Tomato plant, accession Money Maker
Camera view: horizontal (90 deg, fisheye); turntable rotation: 30 degrees
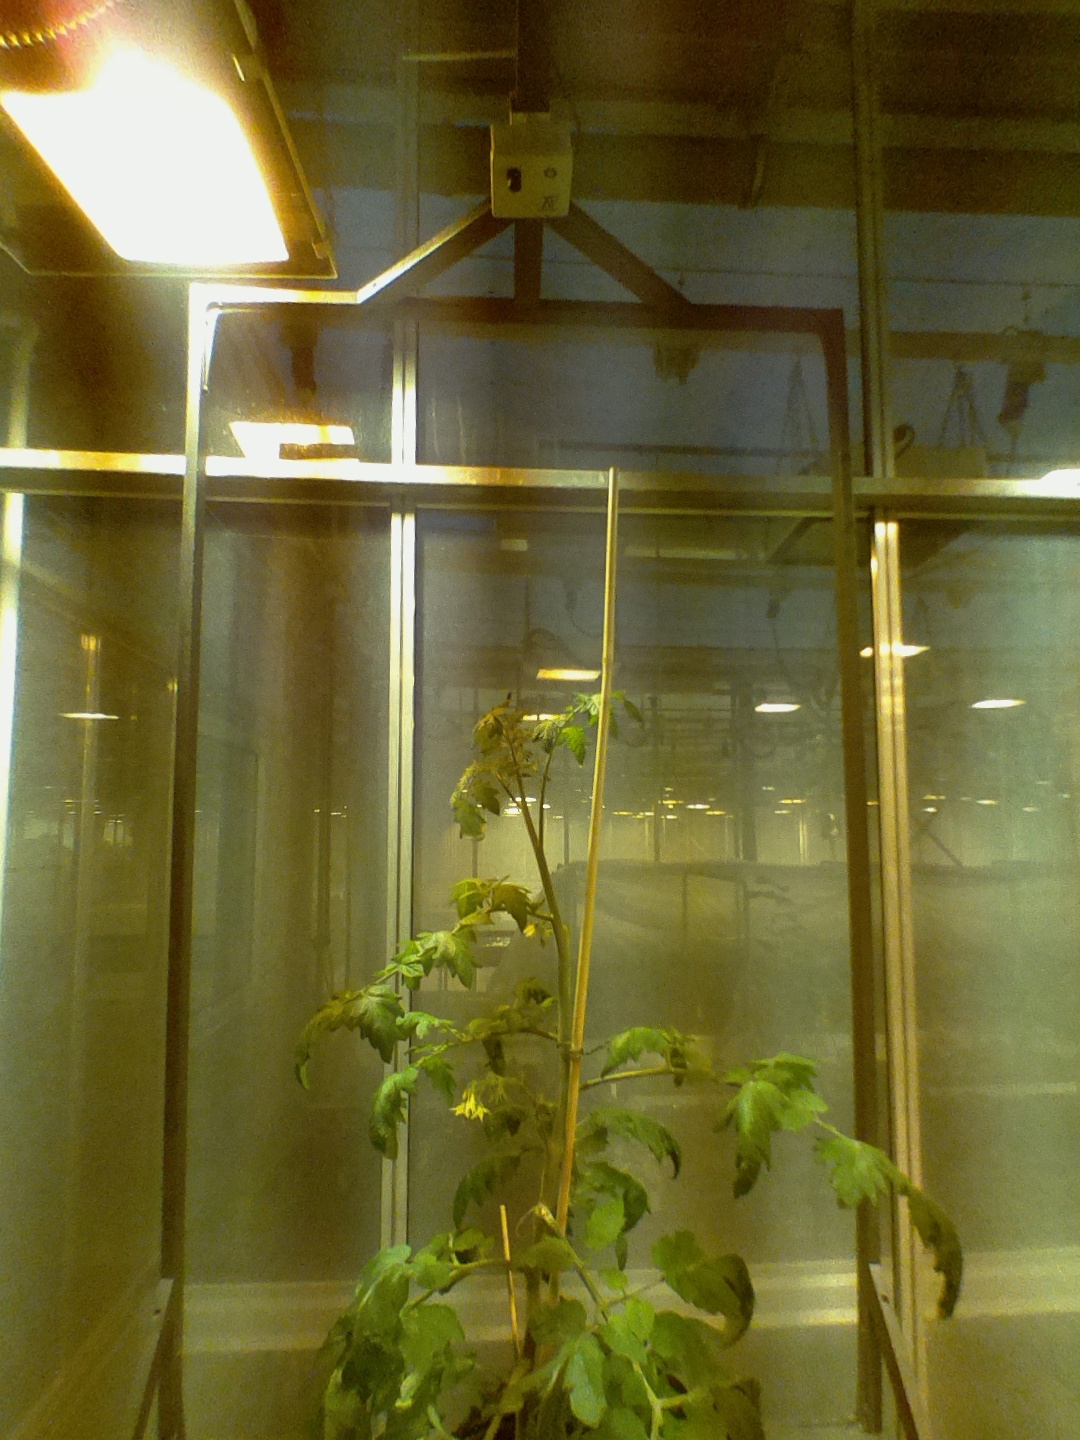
BBCH growth stage 69: End of flowering, 90%-100% of flowers open, more petals falling